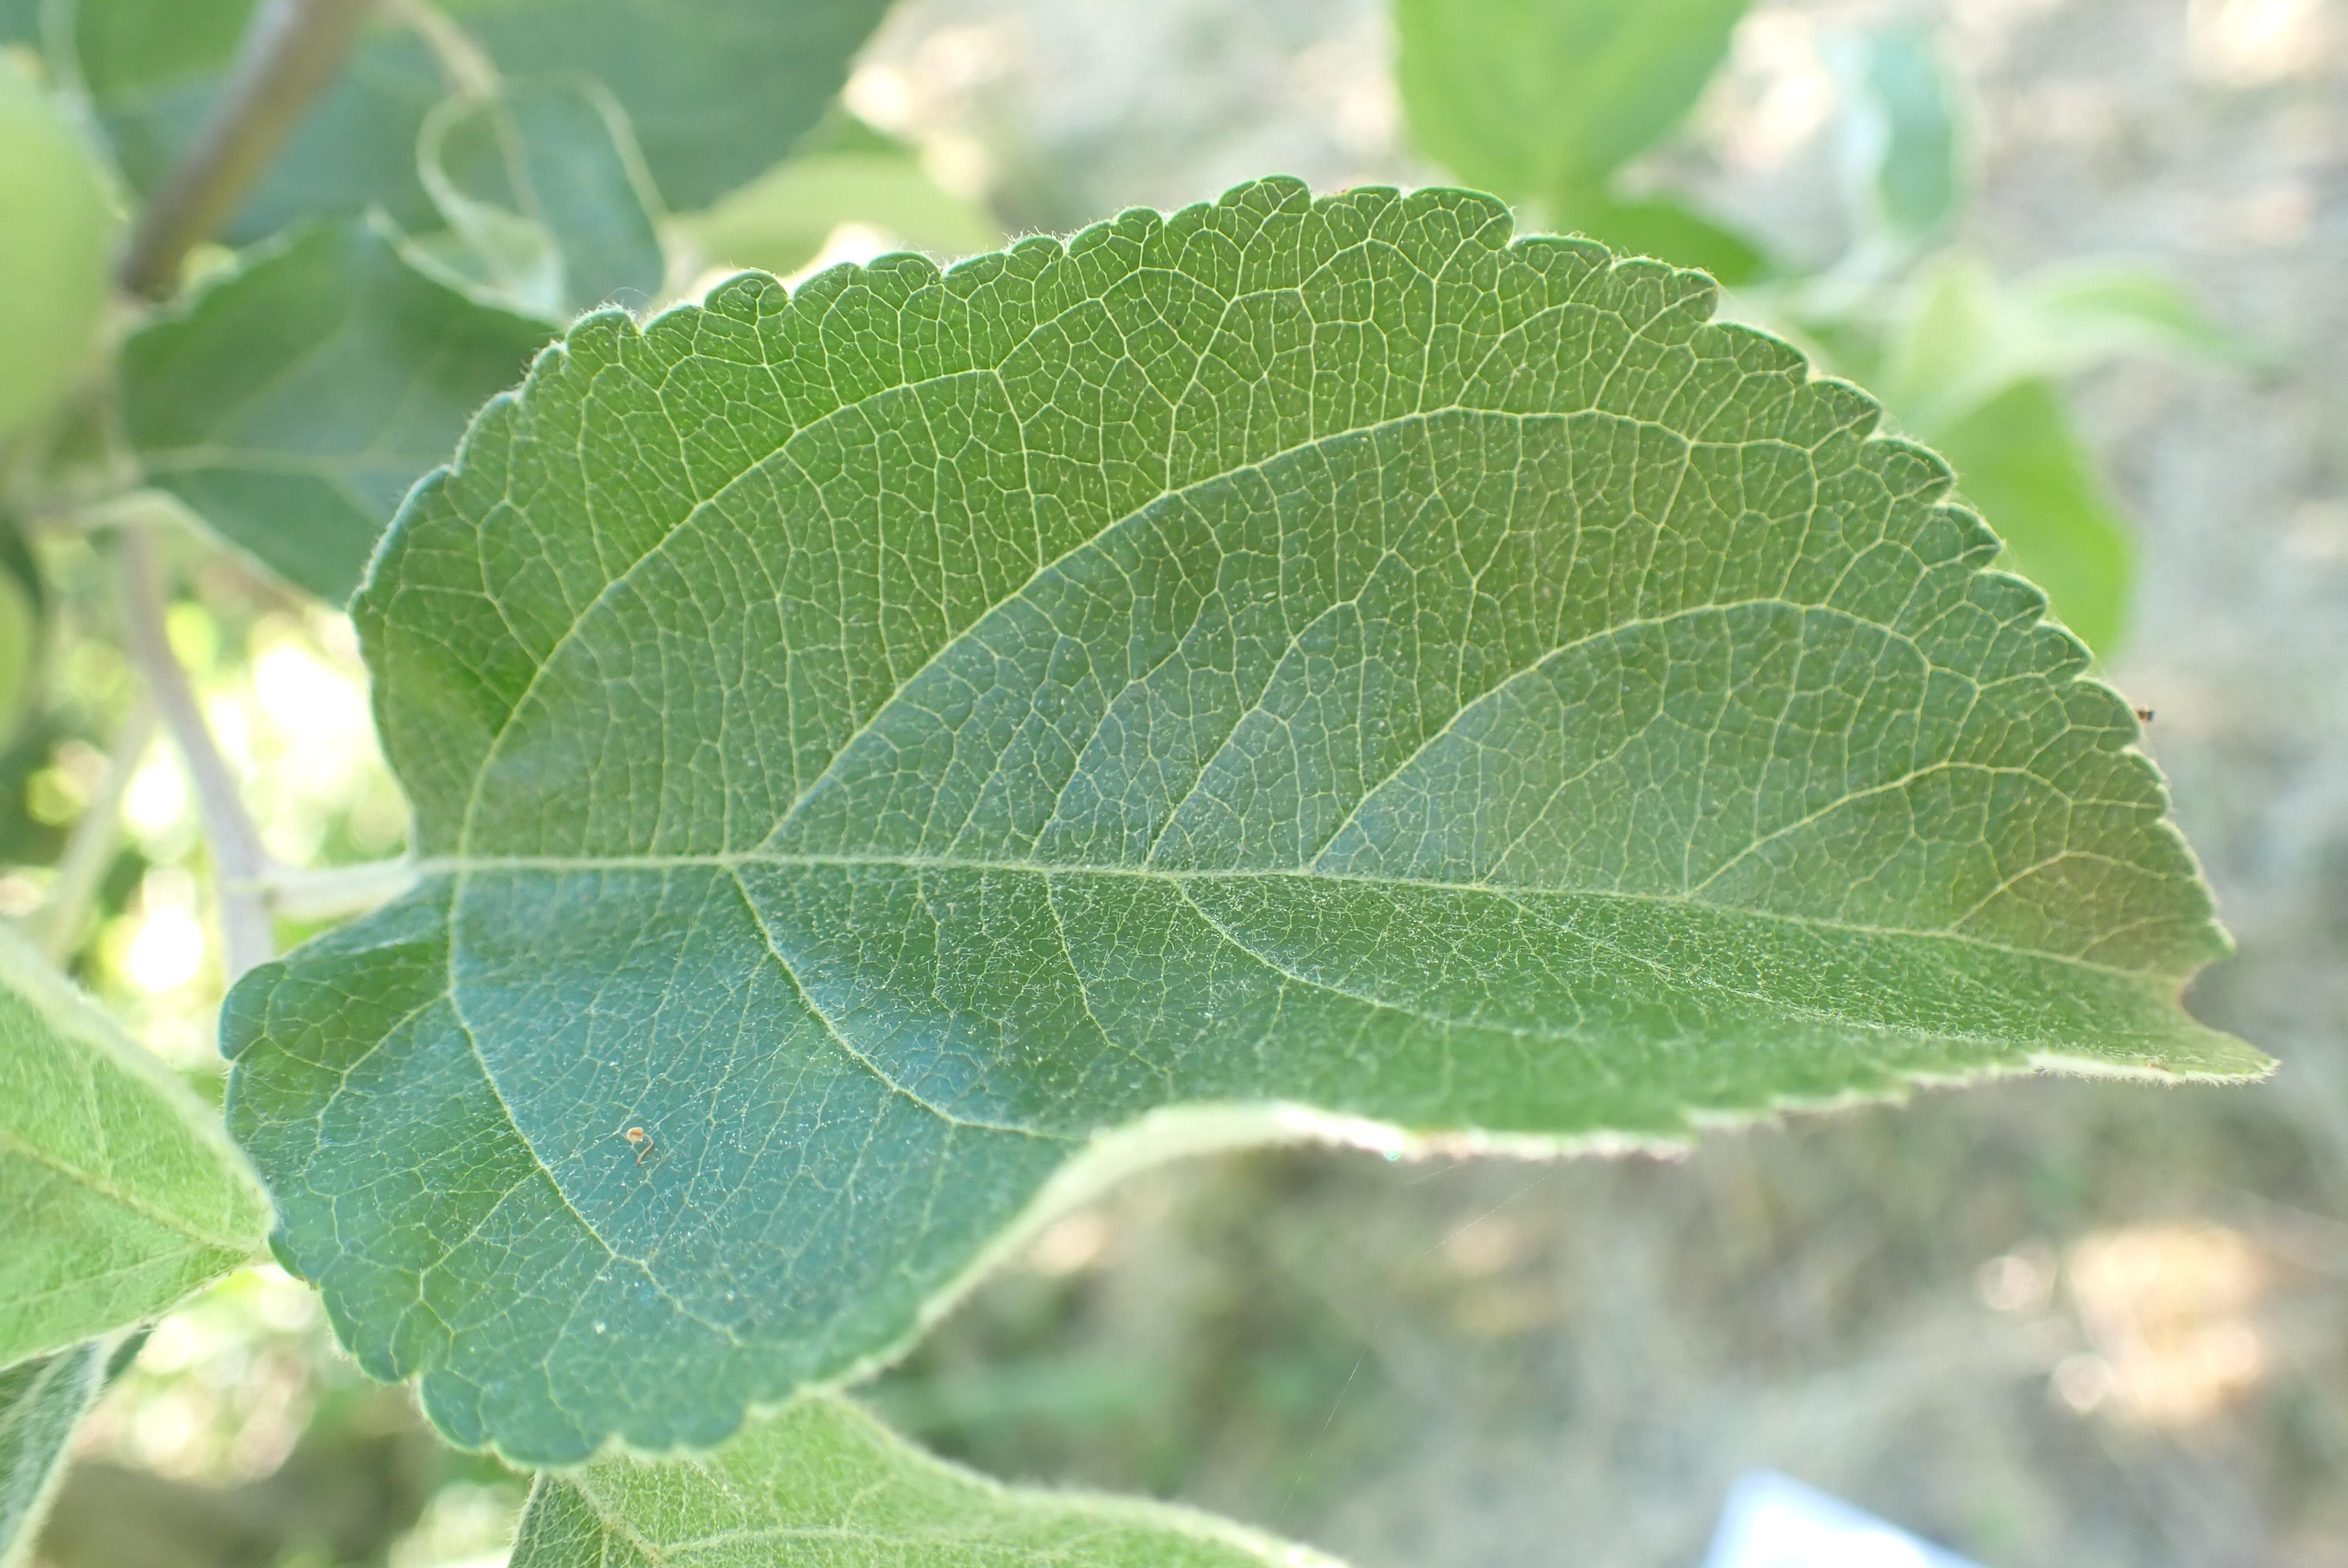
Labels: healthy